Rouelbeau Castle

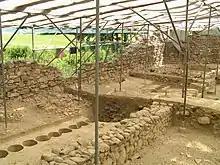

The site basically served as a quarry during the course of the 19th century. Contemporary illustrations show that it also became a popular destination for the urban population of Geneva on day vacations. From 1915 onwards the marshes of Rouelbeau were systematically drained by channeling the Seymaz in order to counter the rural depopulation in the area. In 1921, the ruins were inscribed into the very first cantonal registry of historical monuments as the last traces of a medieval castle in the canton altogether. However, they remained basically unprotected from the forces of nature and were overgrown by trees during the course of the 20th century.